Hertford (UK Parliament constituency)

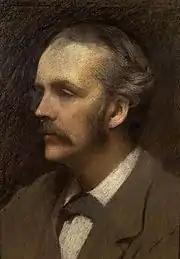

Balfour was appointed President of the Local Government Board, requiring a by-election.